John Collingwood Bruce

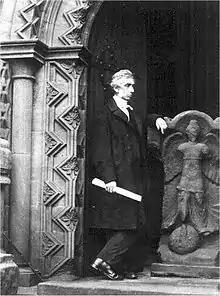
John Collingwood Bruce

The Reverend John Collingwood Bruce, FSA (1805 – 5 April 1892) was an English nonconformist minister and schoolmaster, known as a historian of Tyneside and author. He co-operated with John Stokoe in compiling the major song collection "Northumbrian Minstrelsy" published in 1882